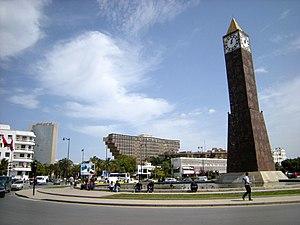
La place du 14-Janvier 2011 est une place de Tunis, capitale de la Tunisie.